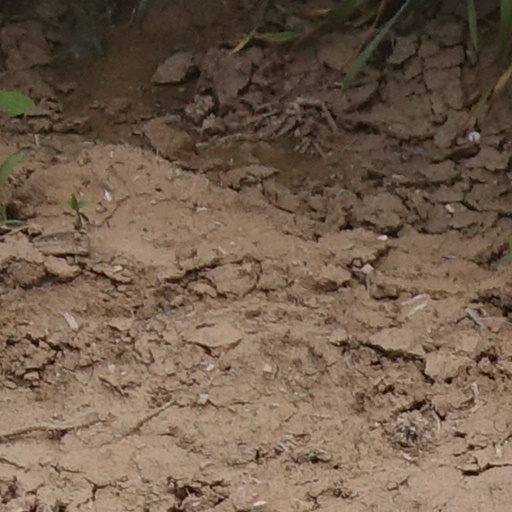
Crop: wheat